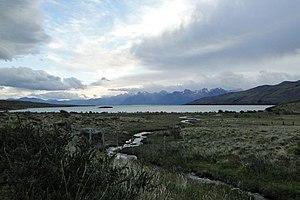
Le lac Viedma est un lac de Patagonie argentine, situé dans la province de Santa Cruz, et inclus partiellement dans le parc national Los Glaciares, tout comme son « jumeau » le lac Argentino.